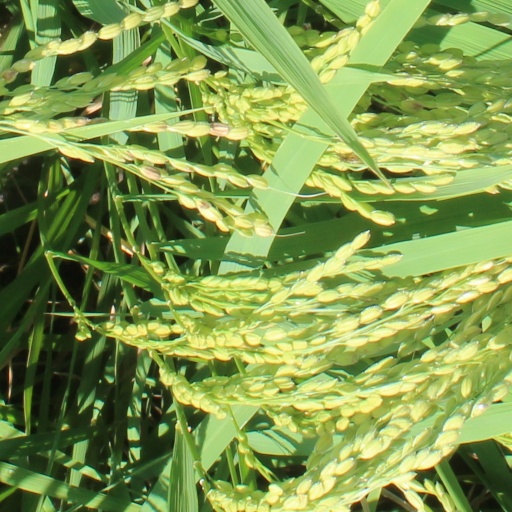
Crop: rice